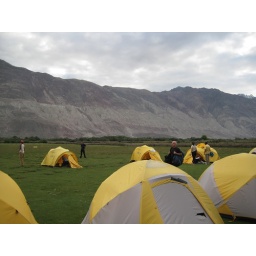
campsite #2 in tangtse - we were settled on a cow field with goat poop all over it